Ita Wegman

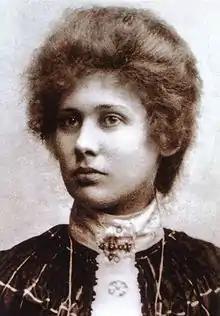
Ita Wegman in 1899 in Berlin

Ita Wegman (22 February 1876 – 4 March 1943) co-founded Anthroposophical Medicine with Rudolf Steiner. In 1921, she founded the first anthroposophical medical clinic in Arlesheim, known until 2014 as the Ita Wegman Clinic. She also developed a special form of massage therapy, called rhythmical massage, and other self-claimed therapeutic treatments.